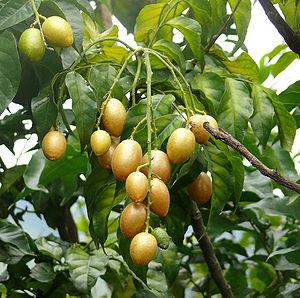
Le wampi ou vampi est un arbre fruitier persistant de la famille végétale qui produit les agrumes, c'est-à-dire la famille des Rutacées, originaire de l’Asie du sud-est.
Clausena est un genre de plantes de la famille des Rutaceae.